Kris Torne

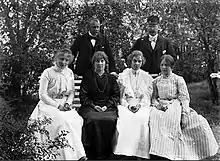
Kris Torne (in black) with (from left) Ingeborg Motzfeldt Løchen, Oluf Wold-Torne, Lalla Hvalstad, Gerhard Munthe and Johanna Bugge (c. 1899)

Kristine (Kris) Torne née Laache (1 February 1867 – 24 April 1946, Florence, Italy) was a Norwegian painter and textile artist. In 1894, she was one of ten artists who participated in the Vågåsommeren artists' colony in Vågå Municipality, Innlandet County. After painting landscapes and portraits, one of which won a prize at the 1900 Paris Exposition, in 1906 she began creating embroidered works and rugs based on cartoons by her husband Oluf Wold-Torne.